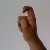
The image shows a hand gesture representing the letter 'X' in Indian Sign Language.